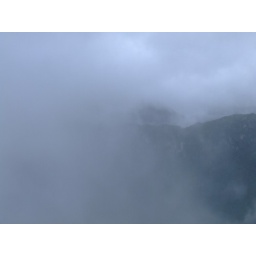
Just visible mountain through the dense cloud around Waynapicchu mountain-8th Jan 2009